Executive magistrates of the Roman Republic

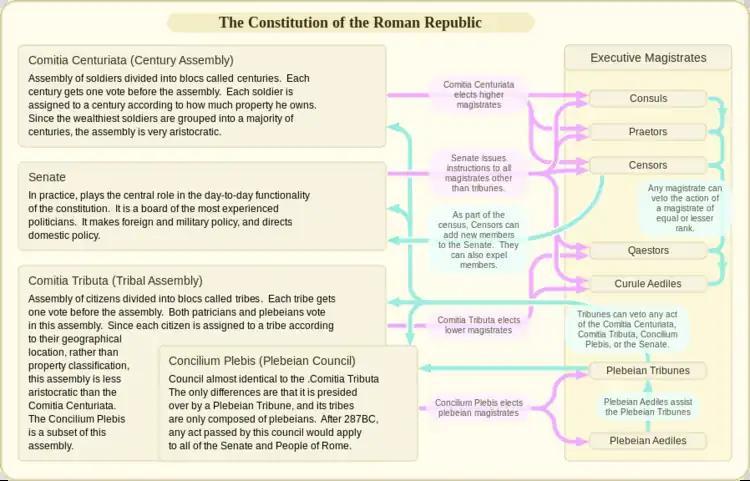
Chart Showing the Checks and Balances in the Constitution of the Roman Republic

Every five years, two "censors" were elected for an eighteen-month term. Since the censorship was the most prestigious of all offices, usually only former consuls were elected to it. Censors were elected by the assembly of Roman Soldiers, the Centuriate Assembly, usually after the new consuls and praetors for the year began their term. After the censors had been elected, the Centuriate Assembly granted the new censors censorial power. Censors did not have "imperium" powers, and they were not accompanied by any lictors. In addition, they did not have the power to convene the Roman Senate or Roman assemblies. Technically they outranked all other ordinary magistrates (including consuls and praetors). This ranking, however, was solely a result of their prestige, rather than any real power they had. Since the office could be easily abused (as a result of its power over every ordinary citizen), only former consuls (usually patrician consuls) were elected to the office. This is what gave the office its prestige. Their actions could not be vetoed by any magistrate other than a plebeian tribune, or a fellow censor. No other ordinary magistrate could veto a censor because no ordinary magistrate technically outranked a censor. Tribunes, by virtue of their sacrosanctity as the representatives of the people, could veto anything or anyone. Censors usually did not have to act in unison, but if a censor wanted to reduce the status of a citizen in a census, he had to act in unison with his colleague.